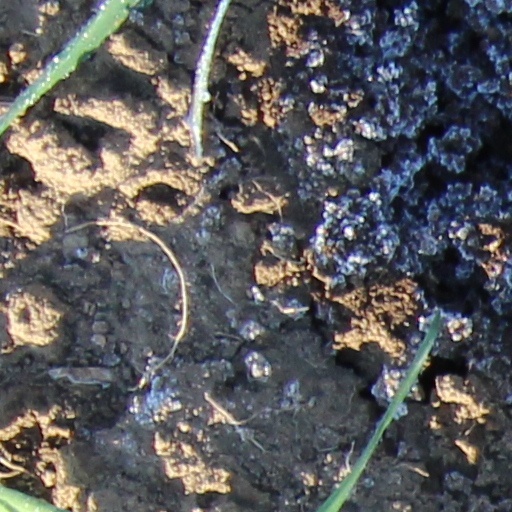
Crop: wheat